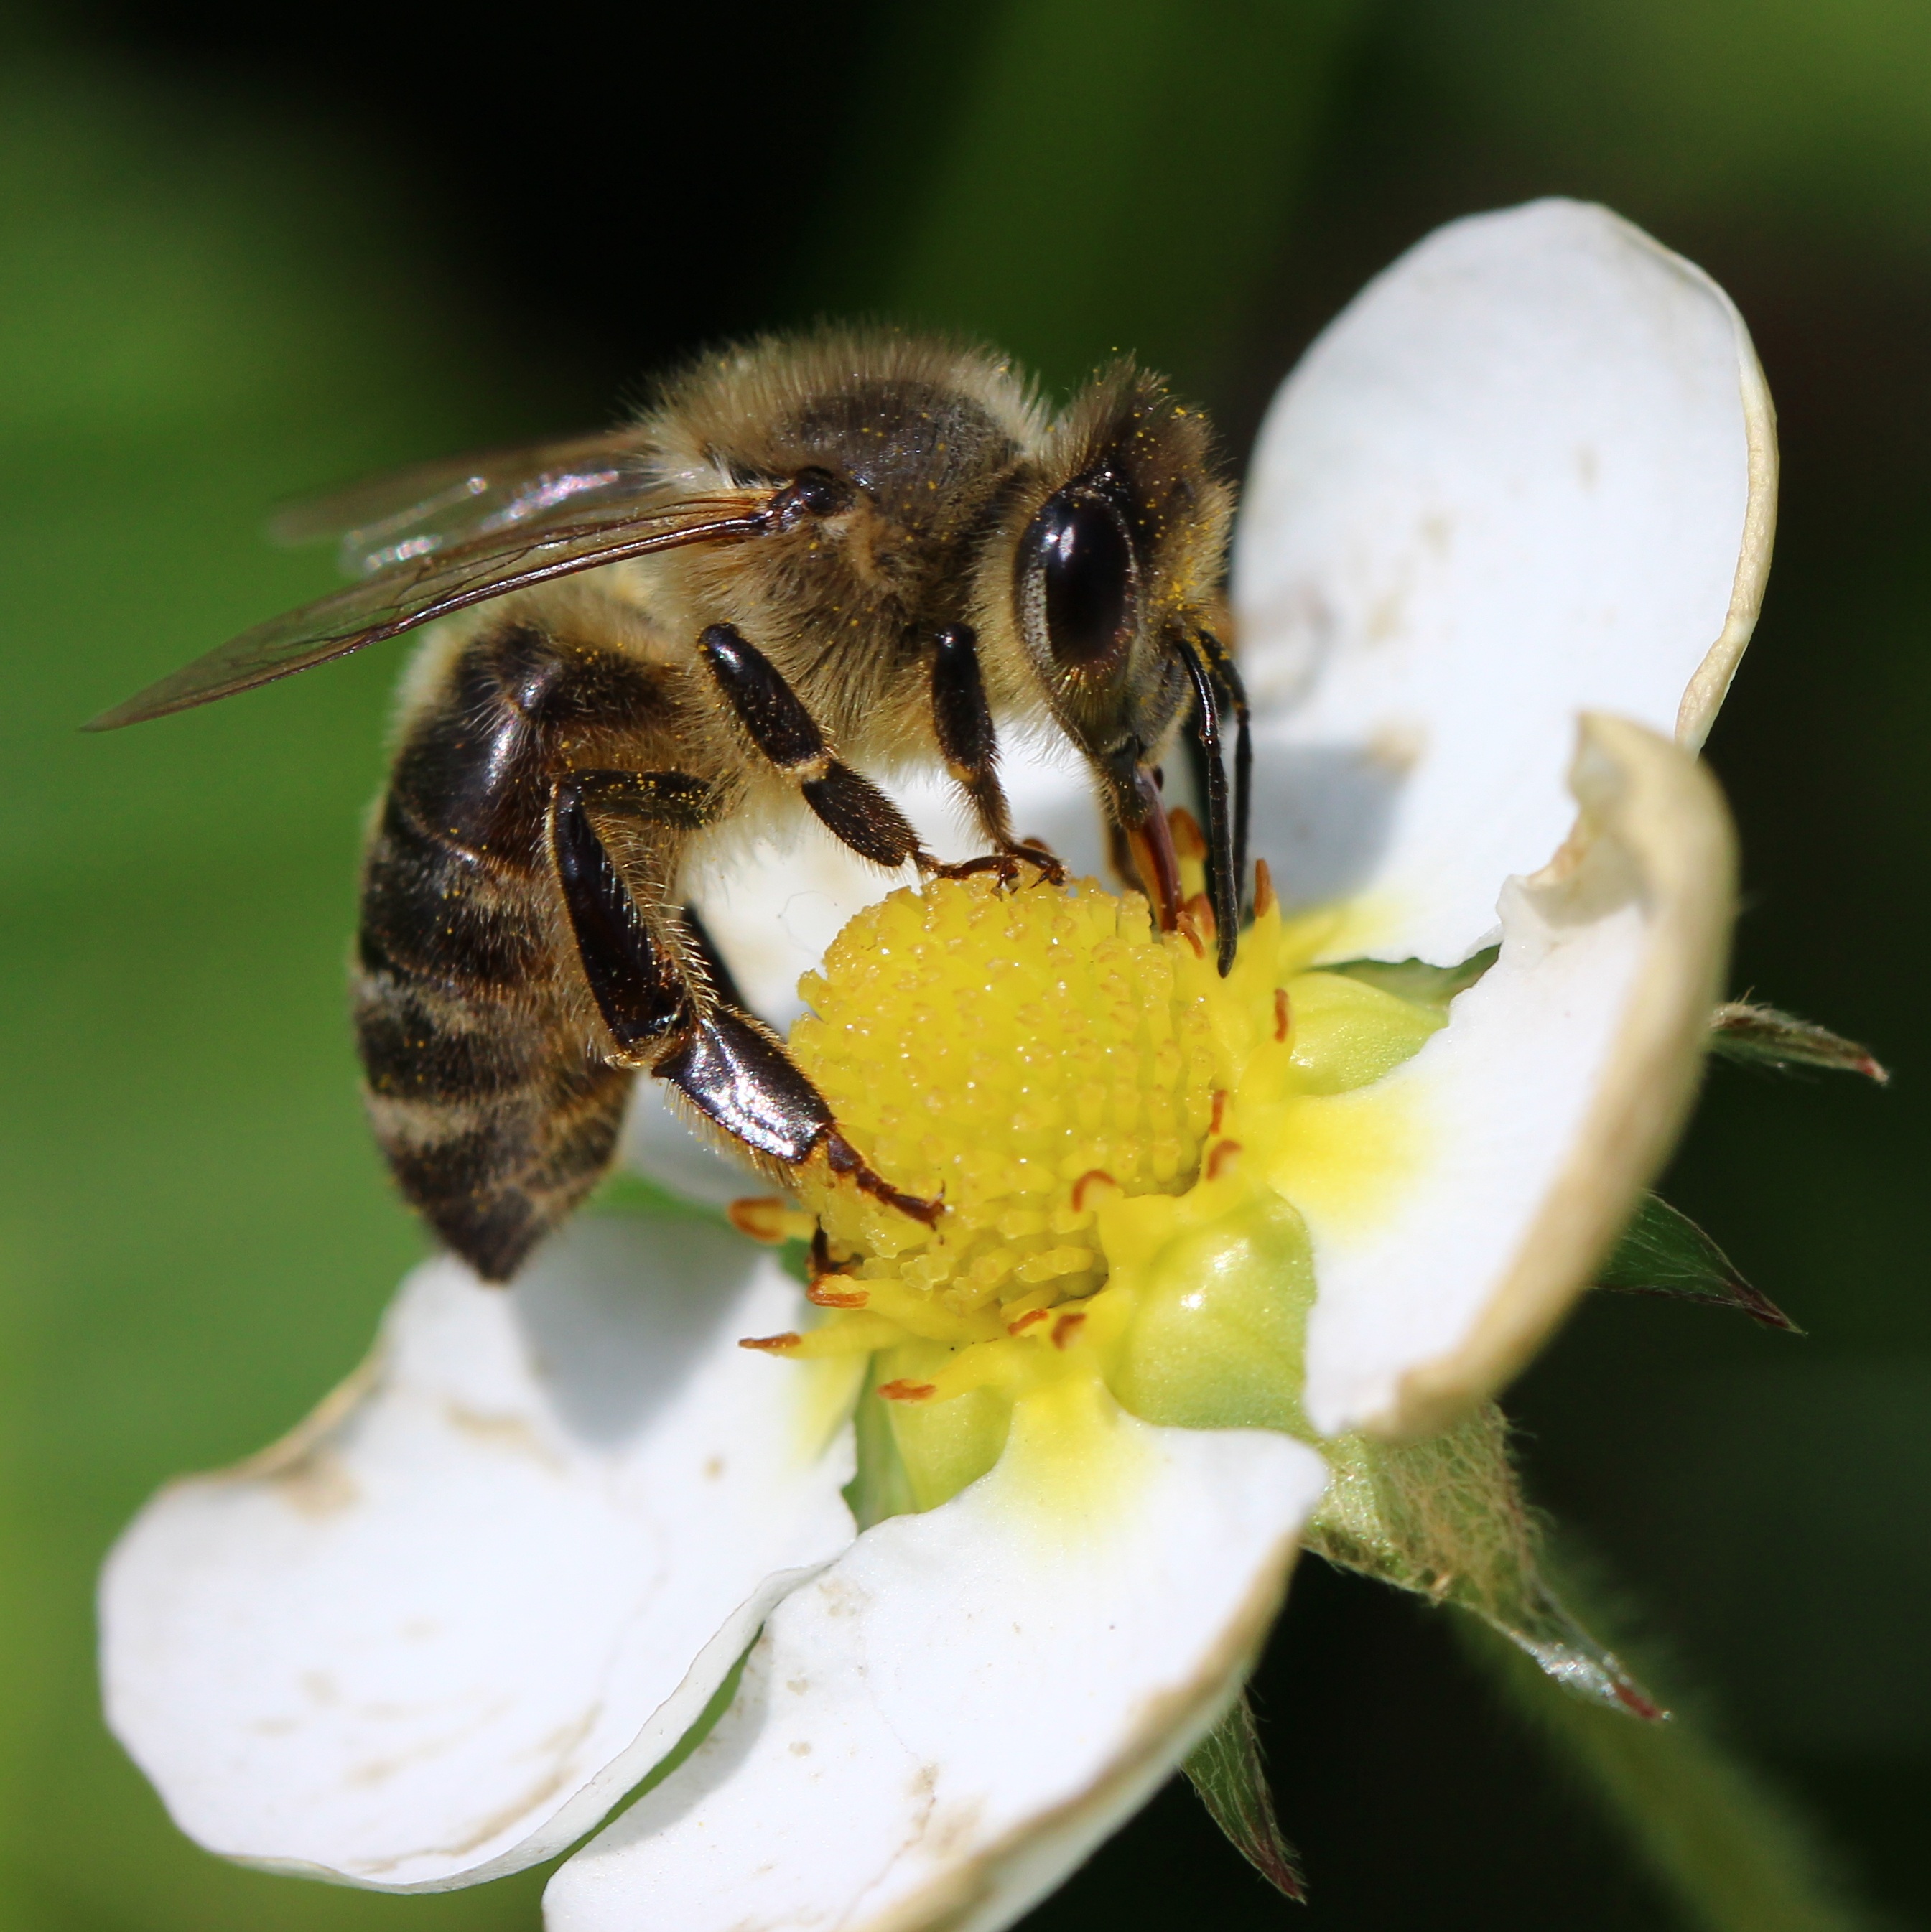
nature, plant, photography, flower, honey, summer, wildlife, pollen, insect, macro, garden, flora, fauna, invertebrate, close up, bee, bumblebee, nectar, bees, macro photography, arthropod, honey bee, pollinator, membrane winged insect